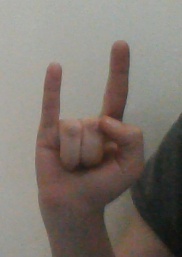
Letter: la